Tribe of Benjamin

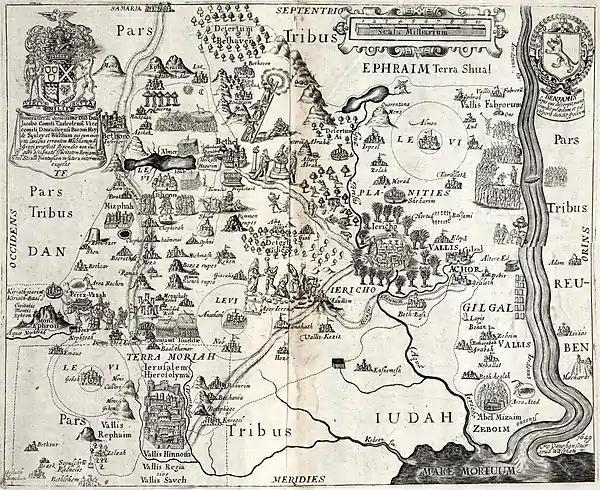
Map of the territory of Benjamin. Note the area around the cities allotted to the Tribe of Levi, per Numbers 35:4–5

After the death of Ish-bosheth, the tribe of Benjamin joined the northern Israelite tribes in making David king of the united Kingdom of Israel and Judah. On the accession of Rehoboam, David's grandson, in c. 930 BCE, the united Kingdom of Israel dissolved with the northern tribes splitting from the House of David to constitute the northern Kingdom of Israel. The Tribe of Benjamin remained a part of the southern Kingdom of Judah.